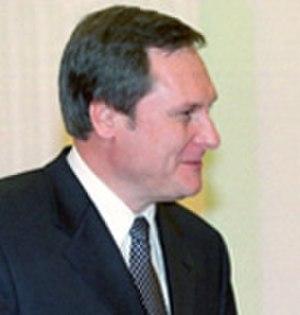
Dumitru Braghiș, né le 28 décembre 1957 à Chișinău, a été le Premier ministre de la Moldavie du 21 décembre 1999 au 19 avril 2001. Vasile Tarlev lui a succédé.